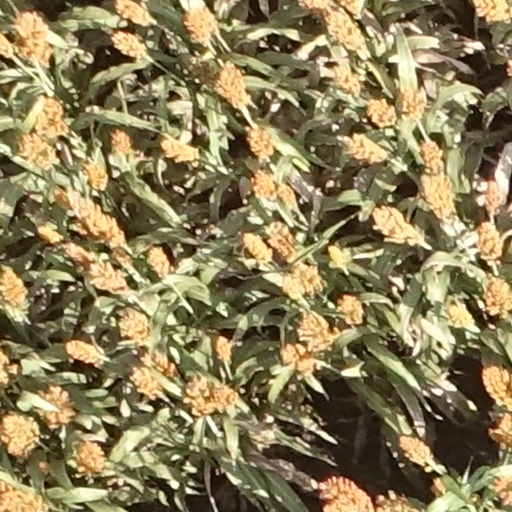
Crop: sorghum